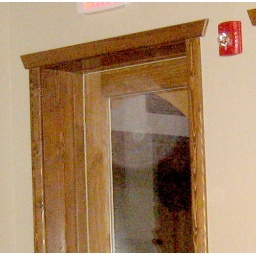
Closeup of the orb over the glass door